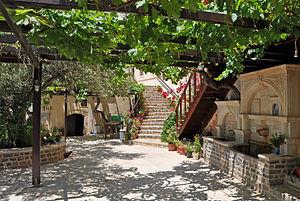
Monastère de Kapsa (Μονή Καψά), Crète (Grèce)